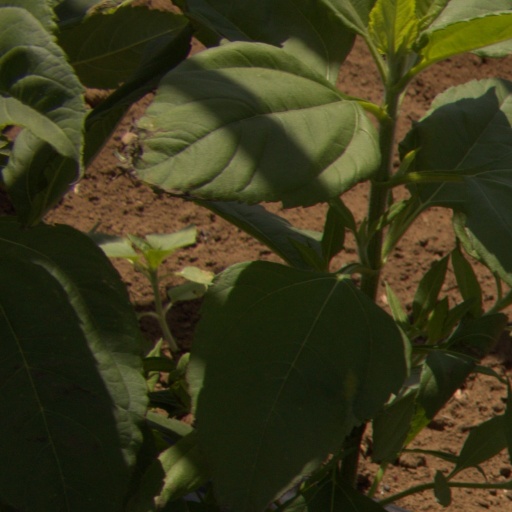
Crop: Jerusalem artichoke